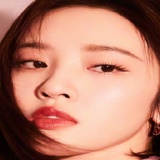
diễn viên Đường Nghệ Hân